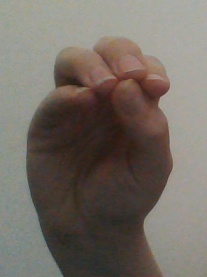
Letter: ha